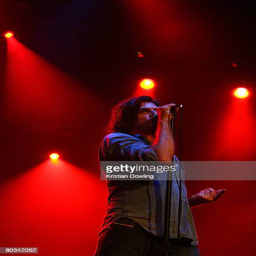
composer of drama film performs on stage during day of festival